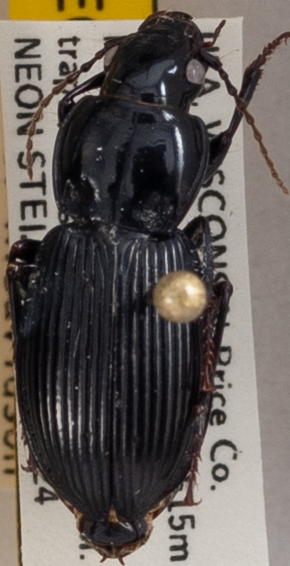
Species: Pterostichus novus
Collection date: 2021-08-24
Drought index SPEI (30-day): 0.578
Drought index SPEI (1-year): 0.144
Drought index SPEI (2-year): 1.242